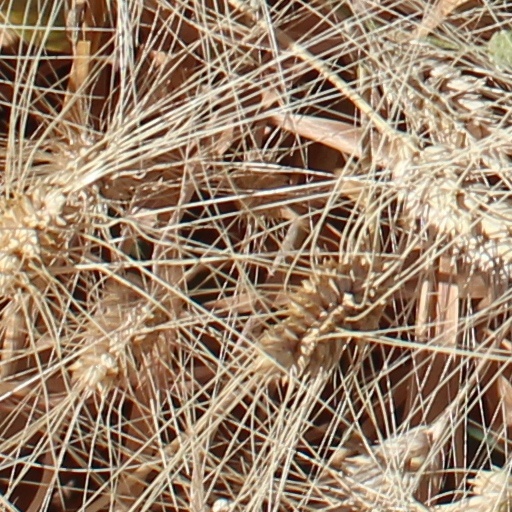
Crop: wheat